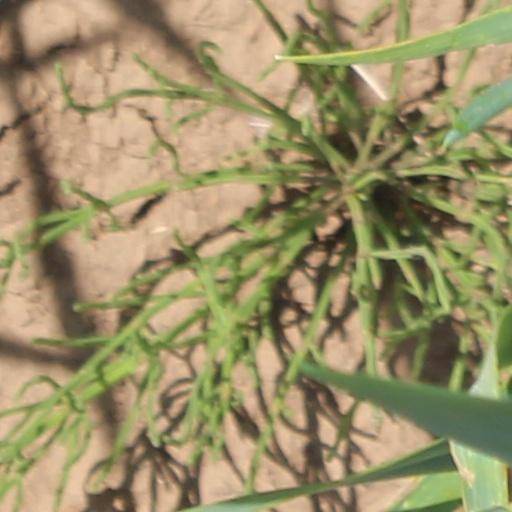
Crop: wheat